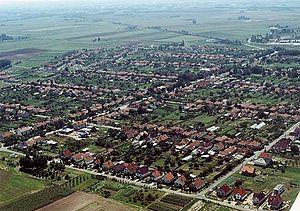
Városföld est un village et une commune du comitat de Bács-Kiskun en Hongrie.